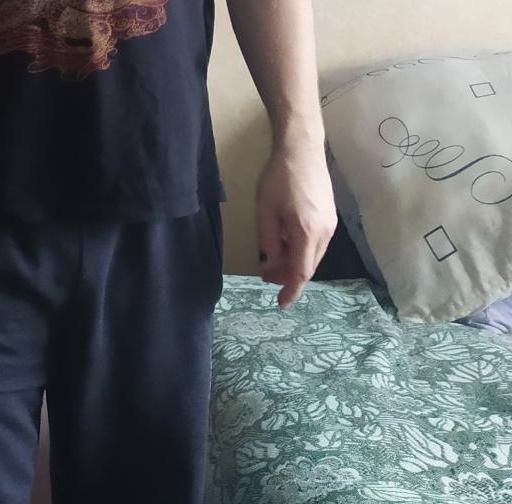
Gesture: no_gesture